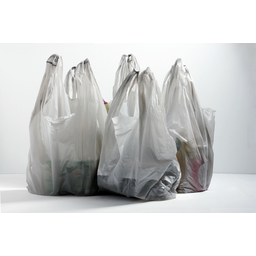
Label: plastic